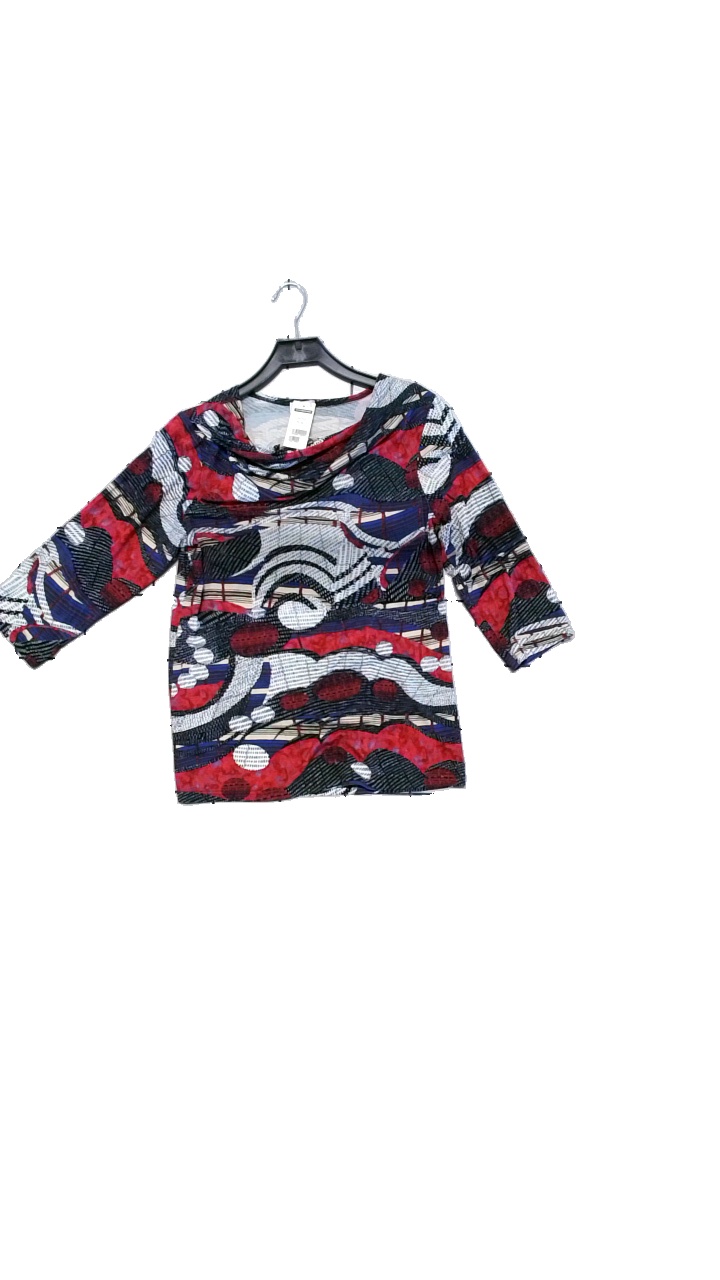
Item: Top (Ladies)
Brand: Jacett
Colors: Multicolor, Red, Blue, Black
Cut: Loose, Regular
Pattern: Other
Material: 95% viscose, 5% elastane
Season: All
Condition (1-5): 5
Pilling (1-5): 4
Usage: Reuse
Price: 50-100